Lambeth Group

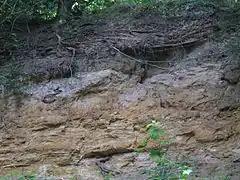
Exposure in Gilbert's Pit. Dark grey clays, and light grey shelly clays of the Woolwich Formation overlying yellow-brown weathering sands of the Upnor Formation

The Lambeth Group is a stratigraphic group, a set of geological rock strata in the London and Hampshire basins of southern England. It comprises a complex of vertically and laterally varying gravels, sands, silts and clays deposited between 56-55 million years before present during the Ypresian age (lower Eocene). It is found throughout the London Basin with a thickness between 10m and 30m, and the Hampshire Basin with a thickness between 50m and less than 25m. Although this sequence only crops out in these basins, the fact that it underlies 25% of London at a depth of less than 30m means the formation is of engineering interest for tunnelling and foundations.